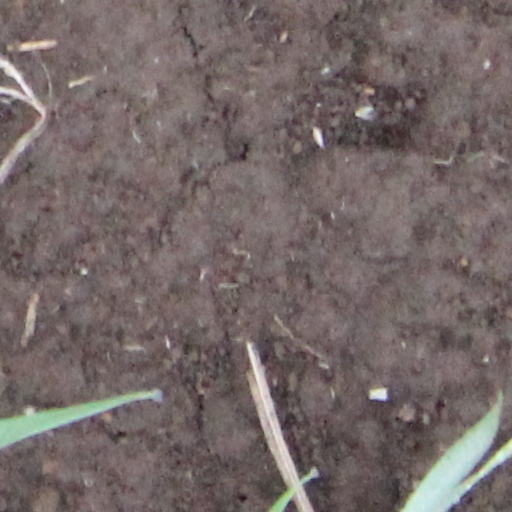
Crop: wheat